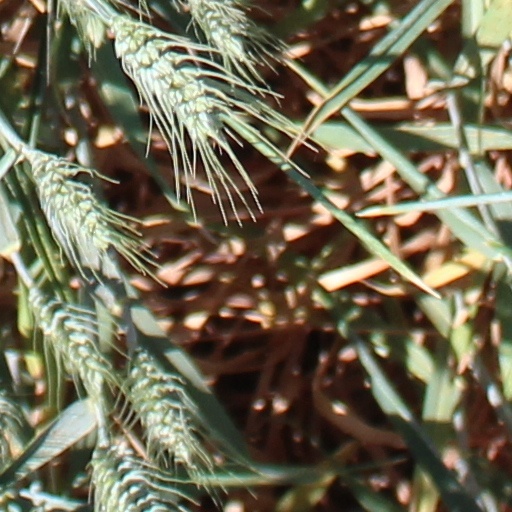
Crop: wheat